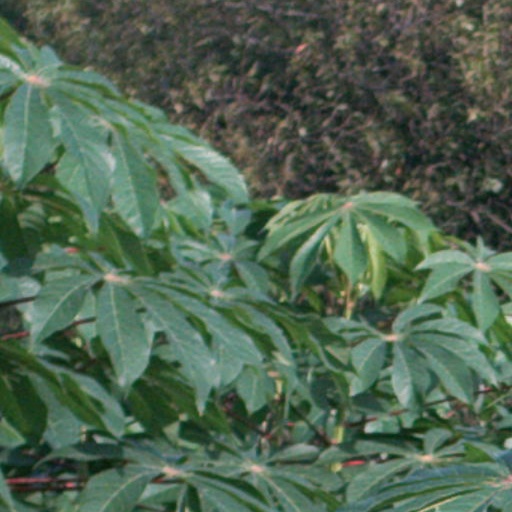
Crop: cassava